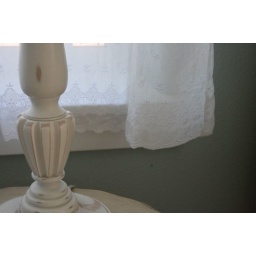
I was able to fit a small table, wicker chair and lamp in the corner by a window. Very cozy.